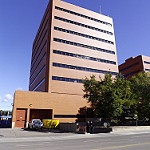
Scene: Outdoor